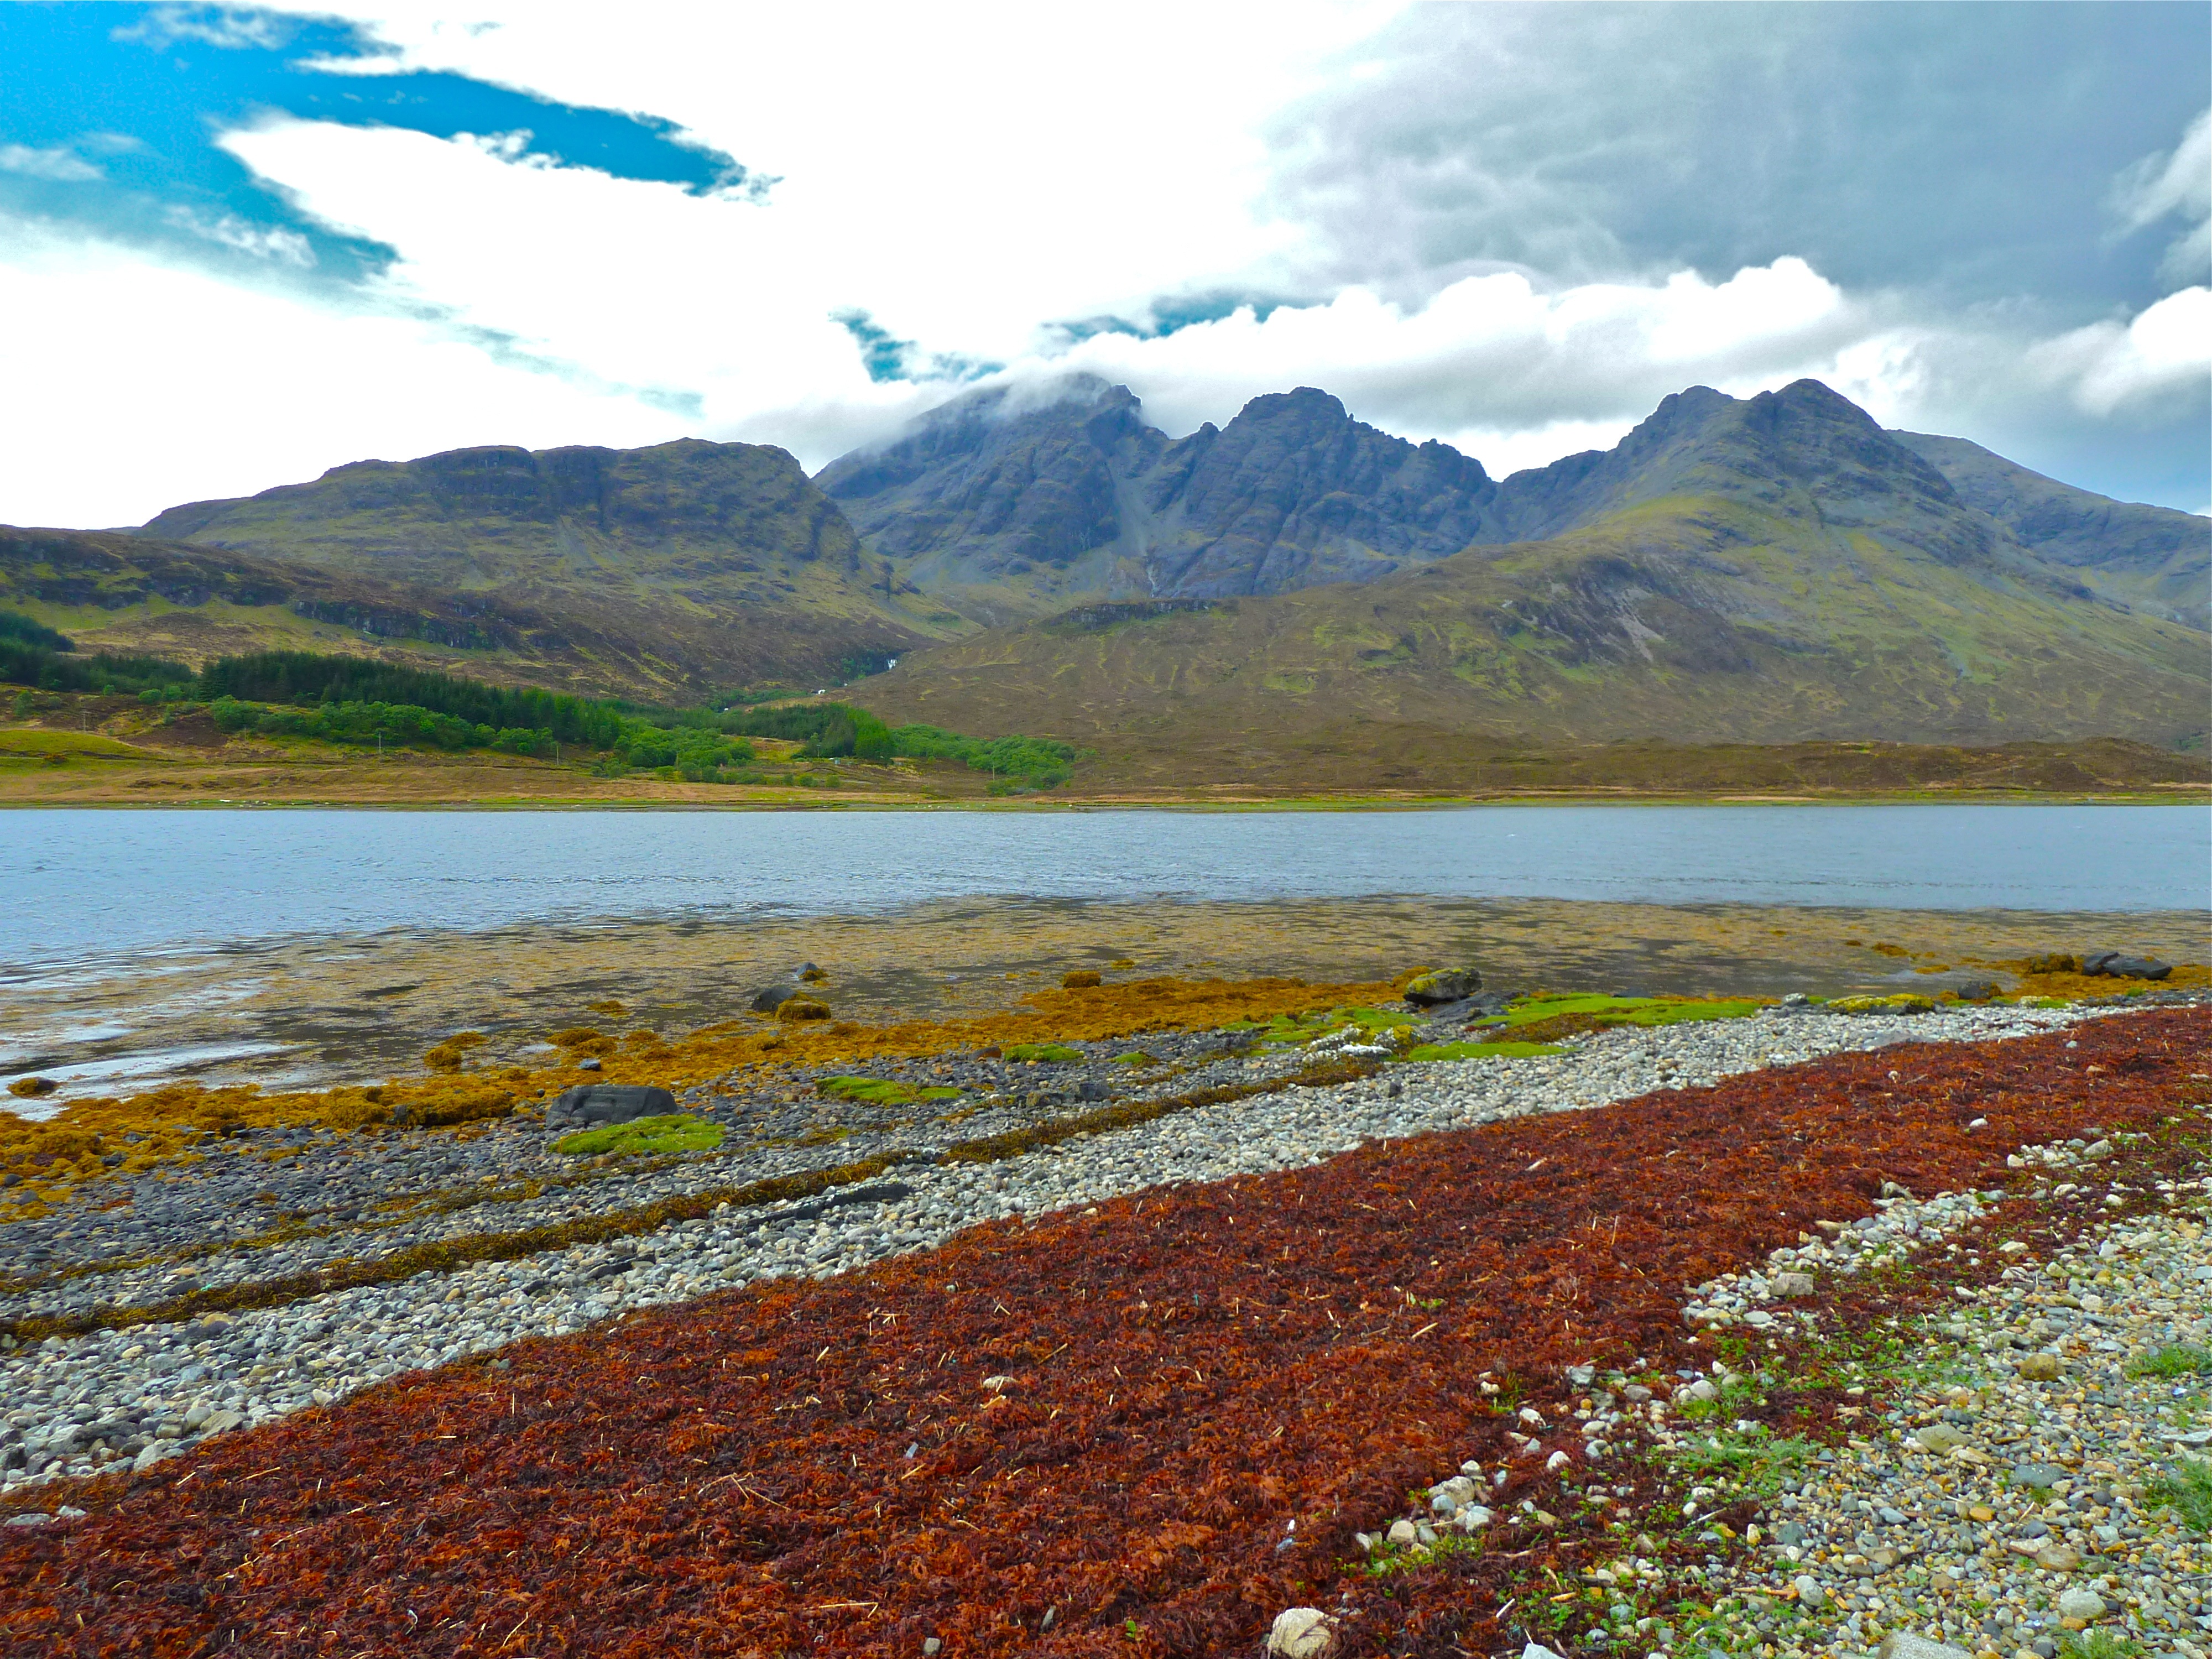
landscape, coast, nature, wilderness, mountain, sky, meadow, hill, lake, view, valley, mountain range, summer, autumn, reservoir, colorful, highland, ridge, plain, clouds, colors, background, grassland, wetland, plateau, colours, beautiful, fell, habitat, loch, ecosystem, skye, tundra, rural area, landform, impressive, natural environment, geographical feature, mountainous landforms, blue skye